Khan Abdul Jabbar Khan

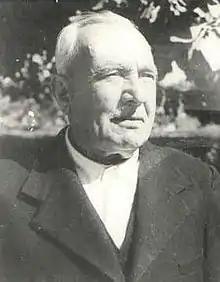

Abdul Jabbar Khan (born 1883, Utmanzai, Charsadda – 9 May 1958, Lahore), popularly known as Dr. Khan Sahib, was a pioneer in the Indian Independence Movement and later, a Pakistani politician. He was the elder brother of the Pashtun activist Abdul Ghaffar Khan, both of whom opposed the partition of India. Upon independence, he pledged his allegiance to Pakistan and later served as the First Chief Minister of West Pakistan.